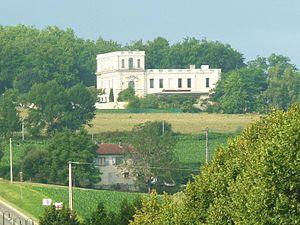
château du Bégué, vu de Barbotan, Cazaubon, Gers, France
Vila Glasberg, né le 29 novembre 1907 à Jytomyr en et mort en 1944 à Auschwitz, est un plus jeune frère de l'abbé Alexandre Glasberg. Les deux frères, d'origine juive mais convertis au catholicisme sauvent des Juifs durant la Seconde Guerre mondiale en France. Vila Glasberg, dénoncé, est arrêté et déporté par le Convoi No. 69, en date du 7 mars 1944 de Drancy vers Auschwitz. Les deux frères sont reconnus comme Justes parmi les nations.
Alexandre Glasberg, dit l’abbé Glasberg, né en 1902 à Jytomyr, mort en 1981, est un prêtre catholique et résistant du XXᵉ siècle.
Cazaubon est une commune française située dans le département du Gers, en région Occitanie.